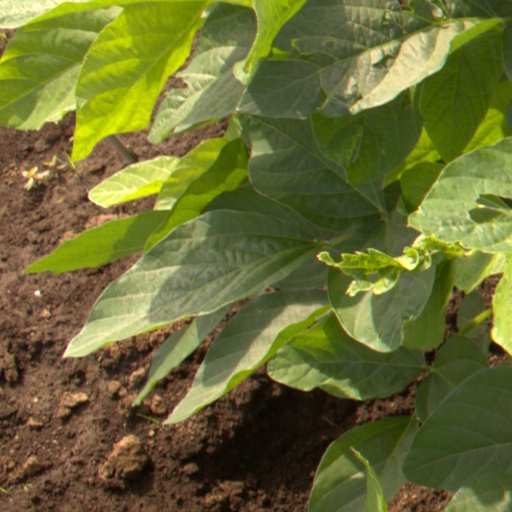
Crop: soybean